Baikunthapur Forest

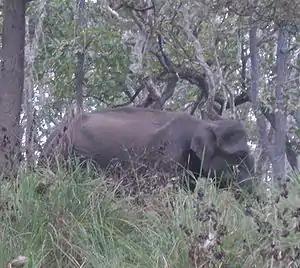
Indian elephant in forest

The elephant population in West Bengal is healthy and expanding. This is causing problems. Elephant depredation or the destruction of human settlements and raiding of agricultural crops has been occurring since ancient times, but the increase in both human and elephant populations in recent years is causing a growing number of incidents. Human-elephant clashes have become a regular feature in the tea gardens of Jalpaiguri district. There is a growing number of reports of poisoning and electrocution of the elephants by farmers trying to protect their fields. In July 2008, an elephant that had strayed out of the Baikunthapur forest range near Jalpaiguri trampled to death one man and injured another who came in its way. The Siliguri-Alipurduar broad gauge line cuts across the corridor that connects the Apalchand Reserve Forest of Baikunthapur Forest Division and the Mal Block of Kalimpong Forest Division. In seven years up to 2008, 26 elephants have been killed by trains on this line.